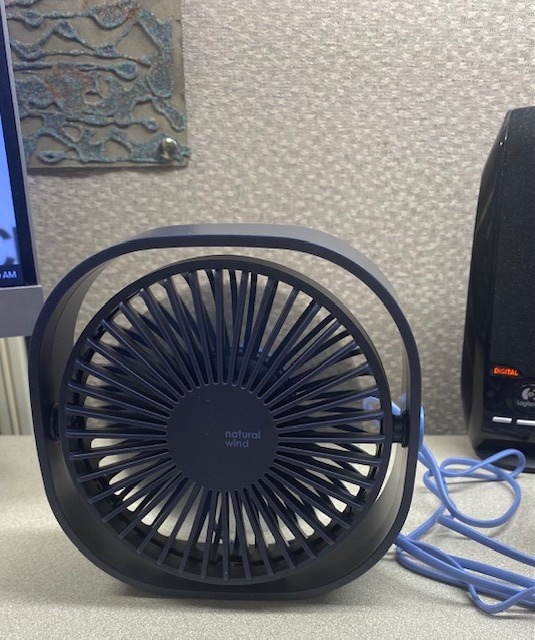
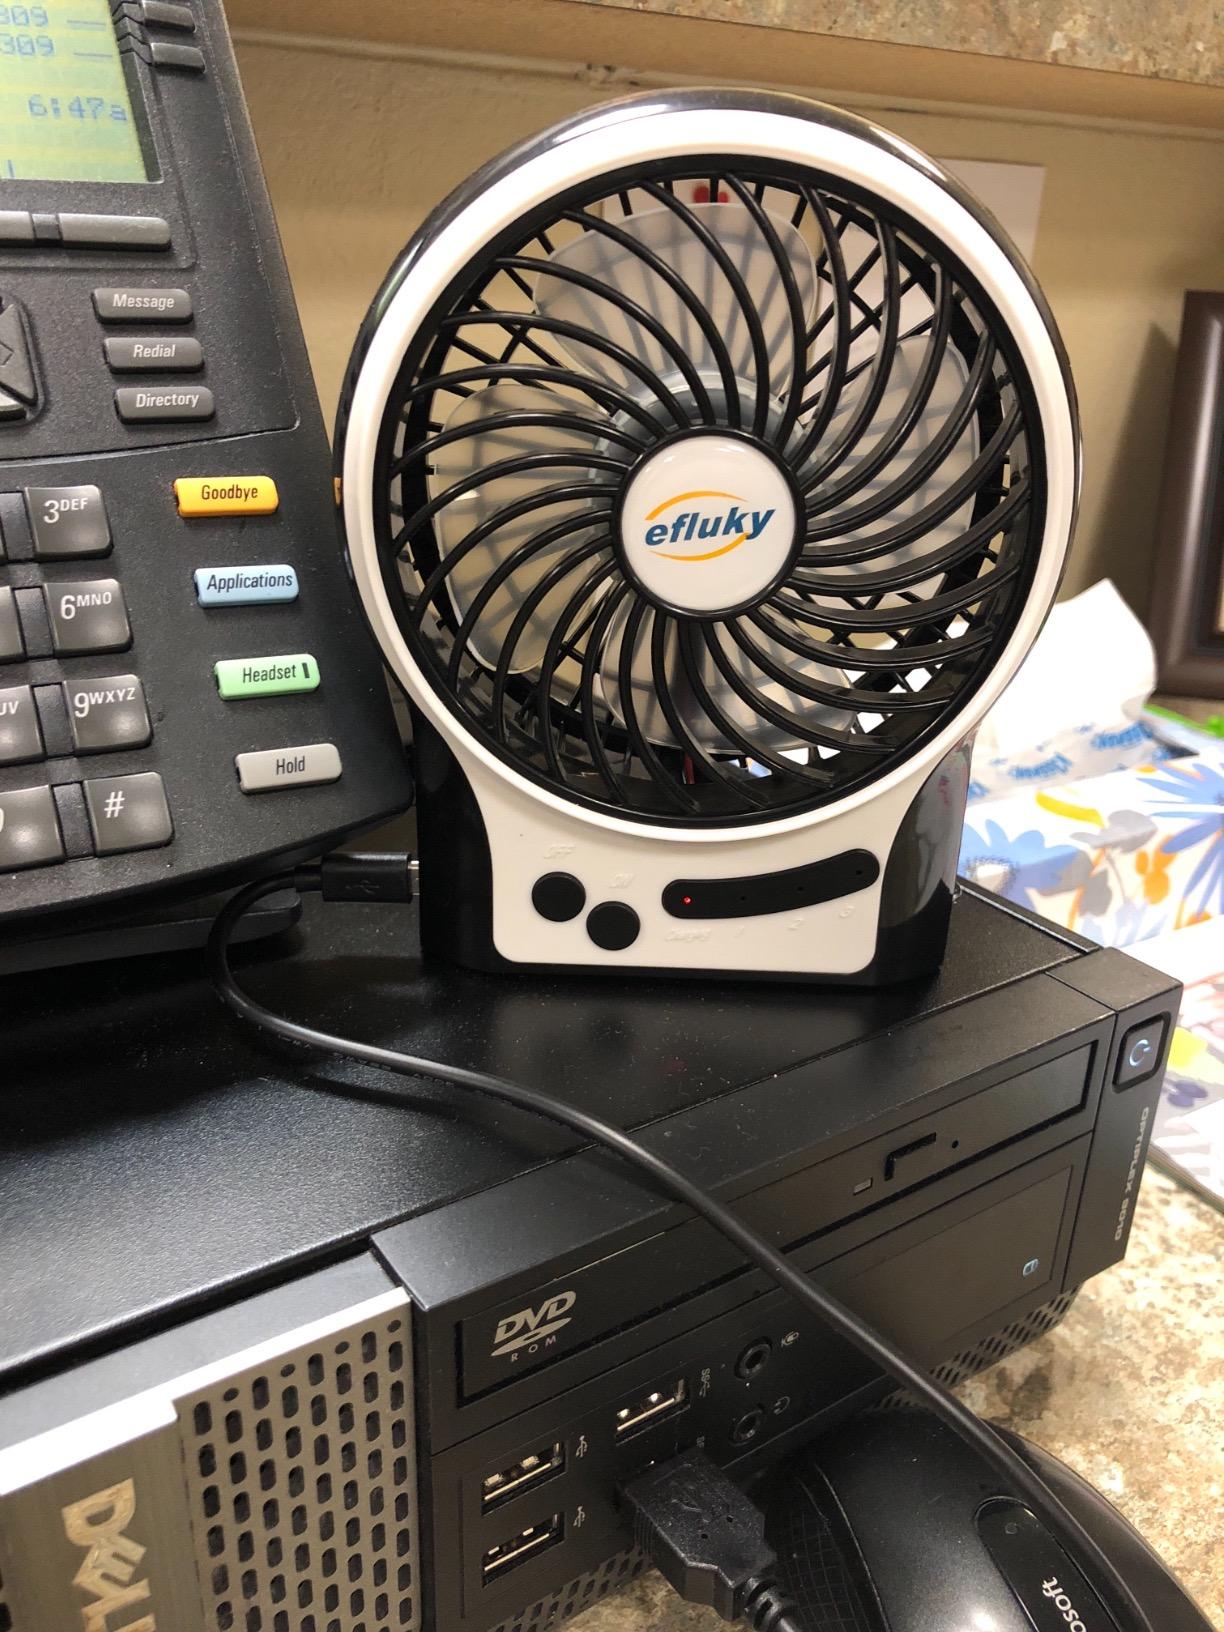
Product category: fan
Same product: no